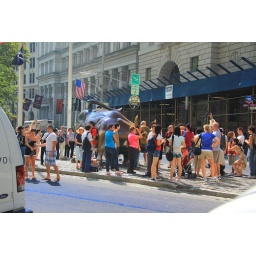
Too many people standing around the bull sculpture for me to take a picture of it.